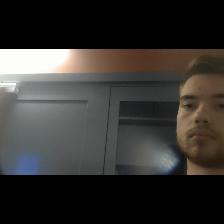
Label: Human